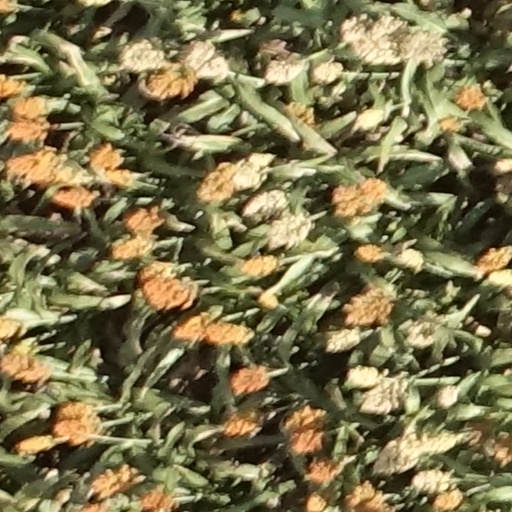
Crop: sorghum